AN/ALE-55 fiber-optic towed decoy

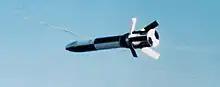
AN/ALE-55 Fiber-Optic Towed Decoy deployed

The AN/ALE-55 Fiber-Optic Towed Decoy, or ALE-55, is an RF (Radio Frequency) countermeasure under development by BAE Systems Electronic Solutions for the F/A-18E/F Super Hornet.